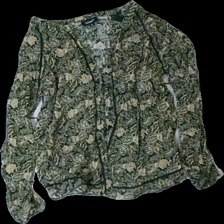
View: front
Type: Blouse
Category: Children
Brand: Not in the list
Brand text on label: Tolani
Colors: Green, Beige, Black, Multicolor
Material: 100% sillk
Pattern: Floral print
Cut: Regular
Size: S
Season: All
Price range: 100-150
Recommended usage: Reuse
Comment: Silk fabric